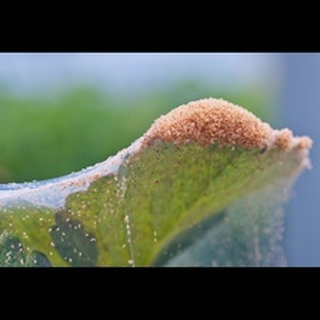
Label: wheat_mite